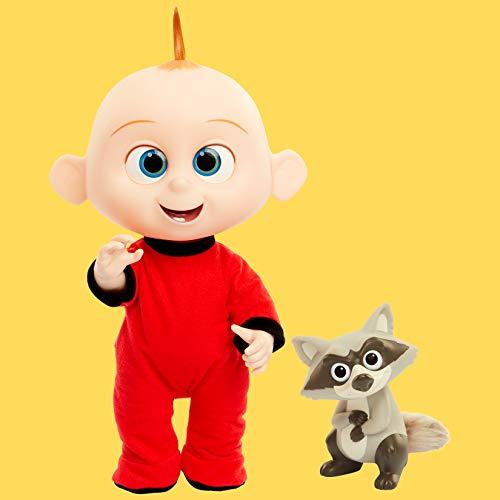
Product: The Incredibles 2 Jack-Jack Plush-Figure Features Lights & Sounds and Comes with Raccoon Toy
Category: Toys & Games | Stuffed Animals & Plush Toys | Plush Figures
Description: Raccoon: plastic.
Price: $24.49
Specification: ProductDimensions:6x12x14inches|ItemWeight:3.52ounces|ShippingWeight:2.45pounds(Viewshippingratesandpolicies)|DomesticShipping:ItemcanbeshippedwithinU.S.|InternationalShipping:ThisitemcanbeshippedtoselectcountriesoutsideoftheU.S.LearnMore|ASIN:B0743LPYDH|Itemmodelnumber:76613|Manufacturerrecommendedage:36months-6years|Batteries:3AAAbatteriesrequired.(included)